Allerød railway station

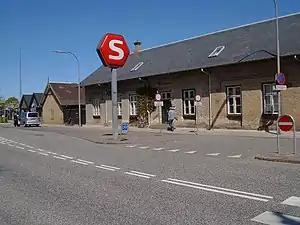
Allerød station in 2007

Allerød station (until 1952: Lillerød station) is an S-train railway station serving the satellite town of Lillerød in Allerød municipality north of Copenhagen, Denmark. The station is located in the centre of the modern town, from the historic village of Lillerød and close to the Tokkekøb Hegn and Ravnsholt Skov forests.